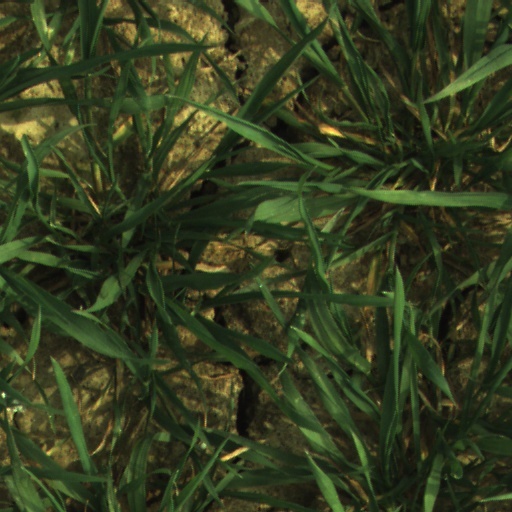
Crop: wheat